Scottish and Southern Electricity Networks

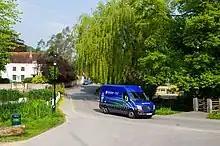
A Scottish and Southern Electricity Networks van, 2016

In September 2016, the well-known trading names of Scottish and Southern Energy Power Distribution (SSEPD), Scottish Hydro Electric Power Distribution (SHEPD), Scottish Hydro Electric Transmission (SHET), and Southern Electric Power Distribution (SEPD), merged into a single trading entity known as the Scottish and Southern Electricity Networks. The licensee names of the four did not change.